America's Cup World Series

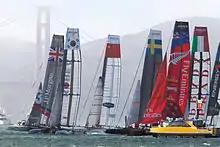
AC45s rounding the first mark in San Francisco, 2012

The America's Cup World Series are match races and fleet regattas used as heats for the 2013 America's Cup and the 2017 America's Cup.